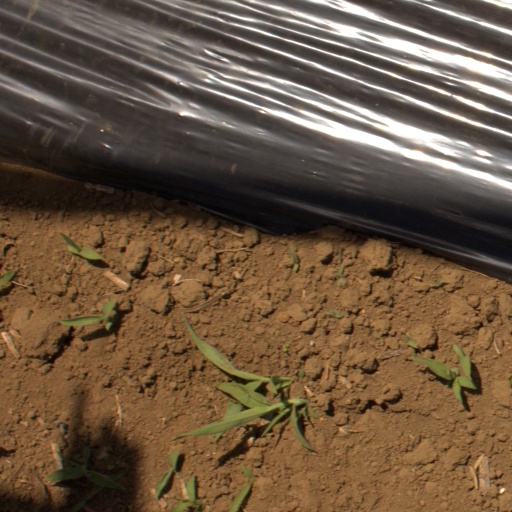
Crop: Jerusalem artichoke